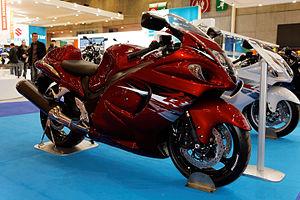
Suzuki - Hayabusa